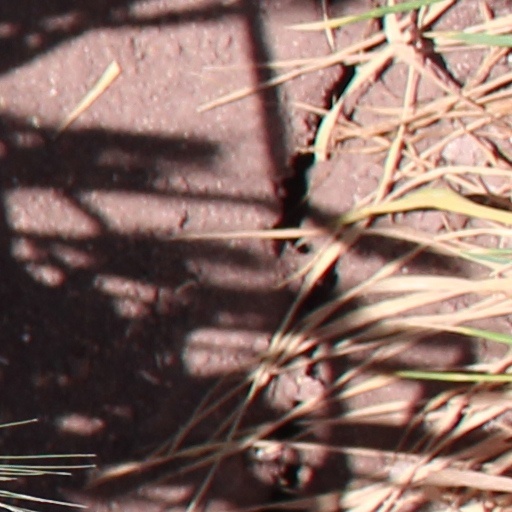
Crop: wheat